Luster (film)

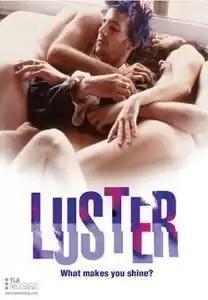
promotional poster

Luster is a 2002 American drama film written and directed by Everett Lewis. The film is about a weekend in the lives of a group of friends in the Los Angeles queer punk scene. Lewis sought to "infuse queerness" into the film as much as he could, so he cast a number of non-heterosexual actors and used music by a number of queer punk bands. Critical response to "Luster" was deeply divided.